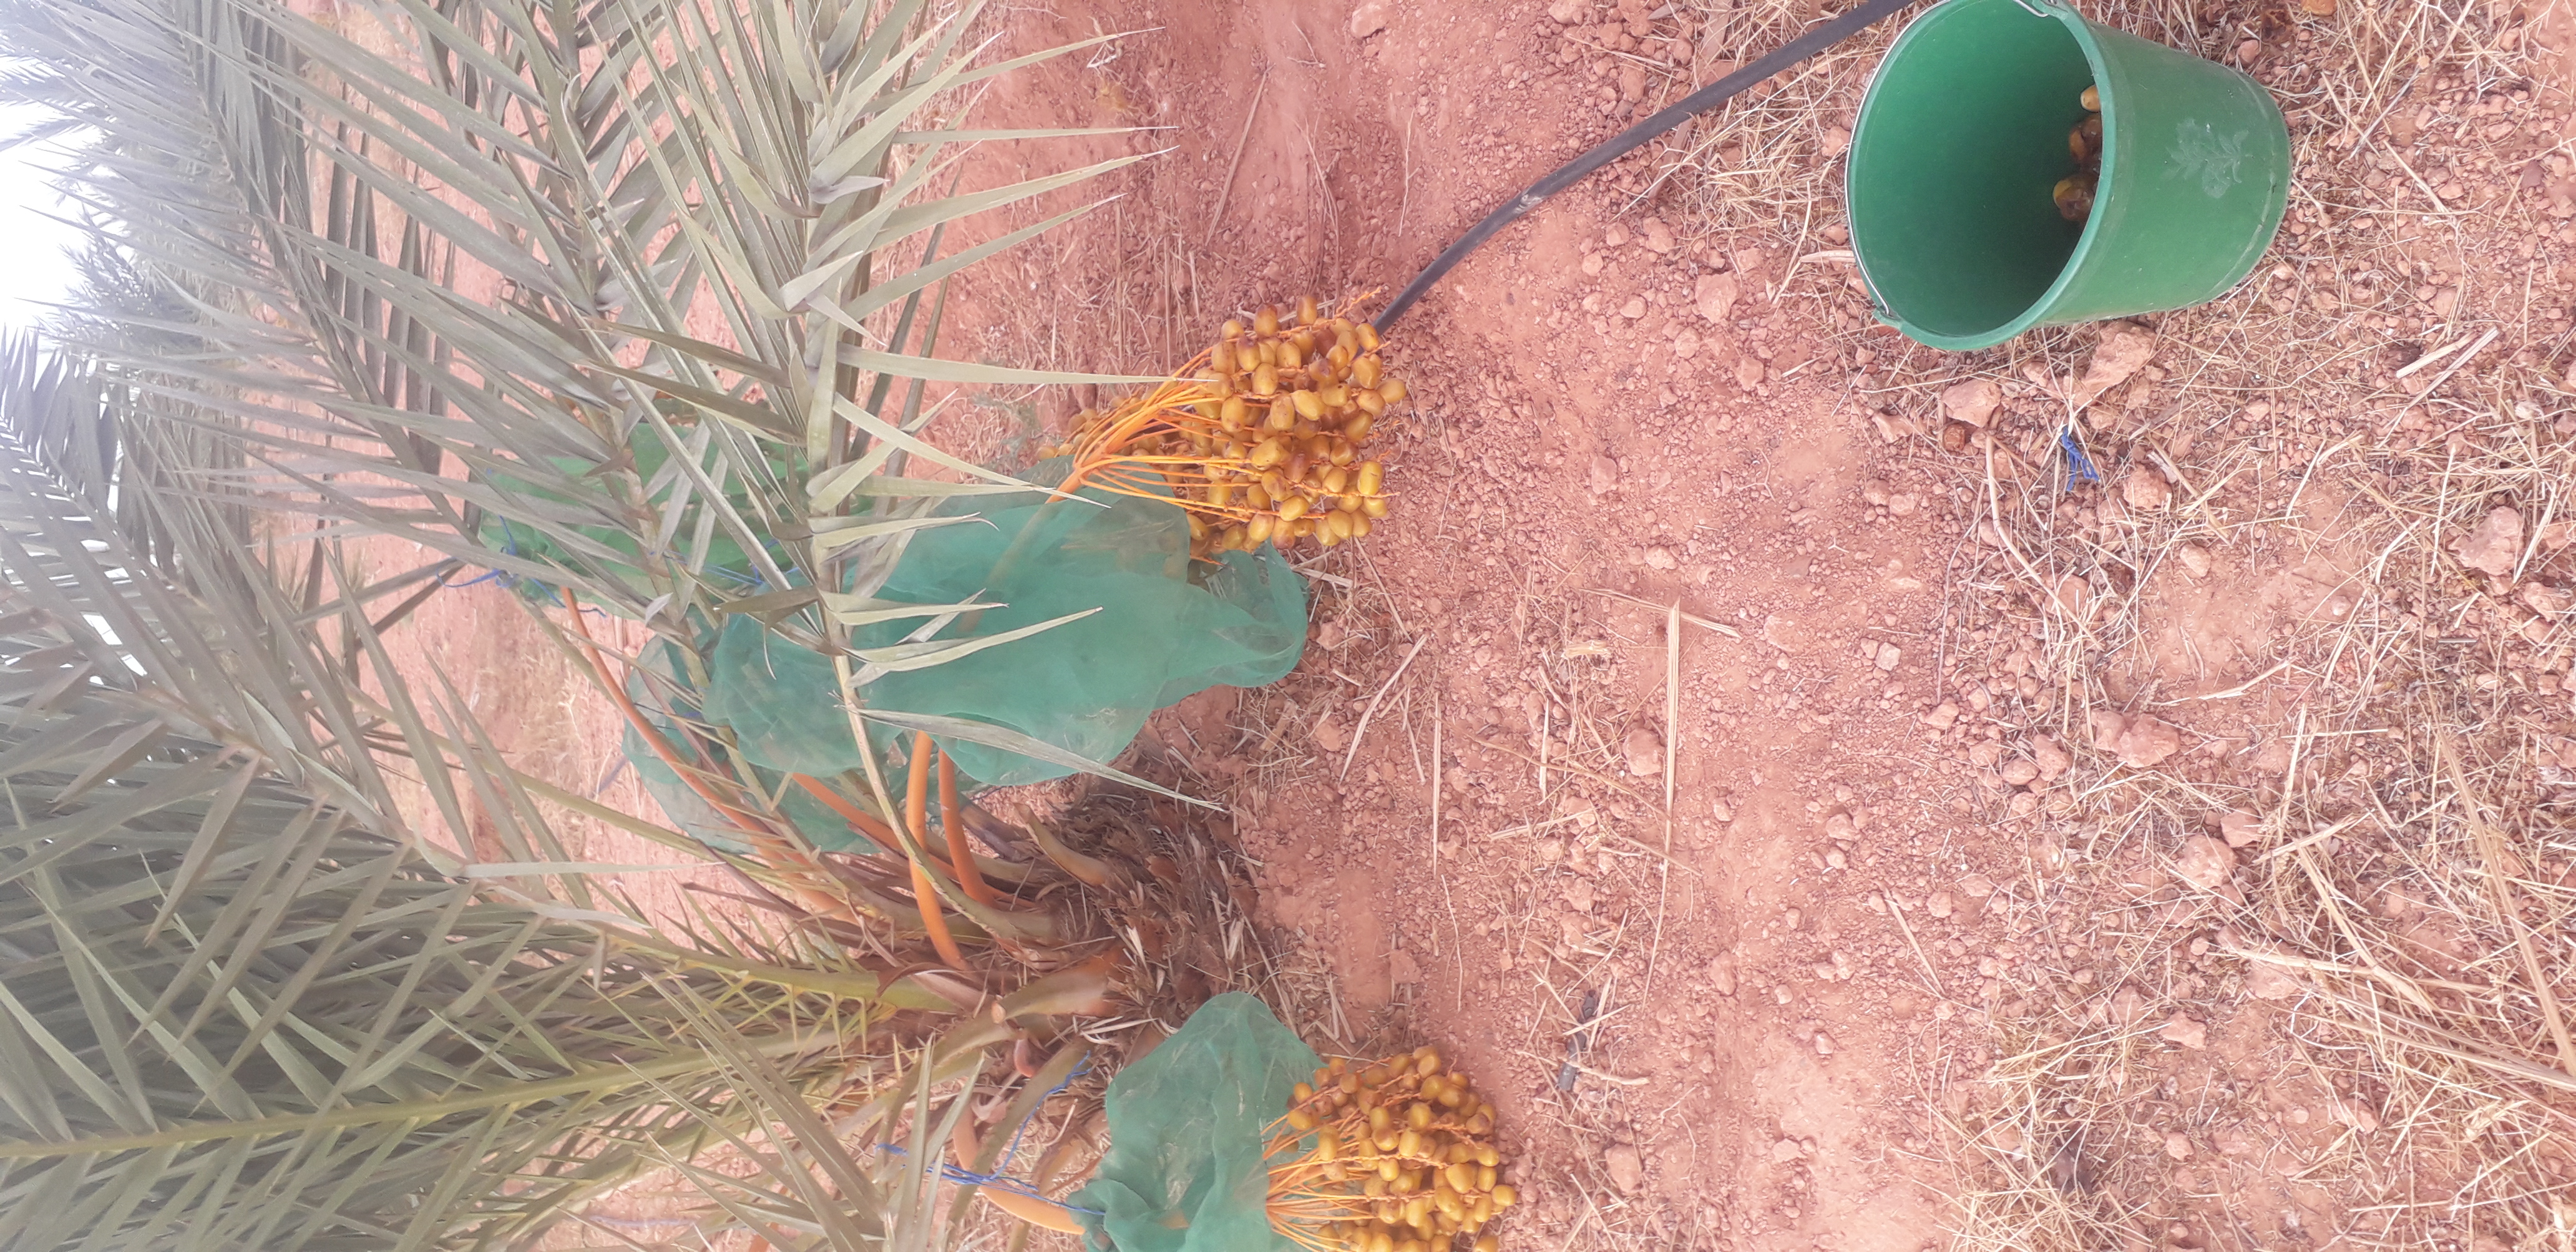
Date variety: Boufagous